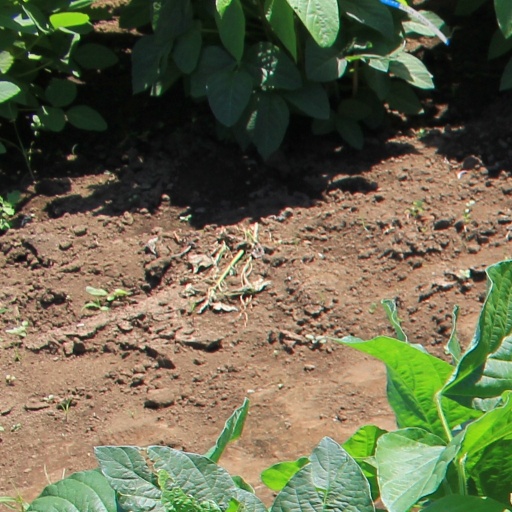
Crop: soybean